MV Brisbane Star

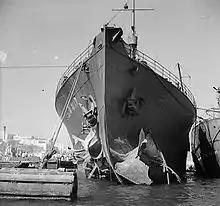
"Brisbane Star" damaged bow at Malta, August 1942

"Brisbane Star" stayed in Malta for almost four months, while her bow received temporary repairs good enough to return to deep sea service. On 7 December she left Malta with Convoy ME 11, which reached Port Said four days later. She then passed through the Suez Canal, called at Aden on 20 December, and spent Christmas 1942 and New Year 1943 heading south through the Indian Ocean. After calling at Cape Town in early January she reached Argentina. This may be when Blue Star had her bow further rebuilt at Puerto Belgrano Naval Base. She was at Buenos Aires at the end of January and again in late February, before leaving for home on 26 February. She went "via" Gibraltar, where she arrived on 21 March. A week later she left and joined Convoy MKF 11, which was "en route" from Bône in French Algeria to the Firth of Clyde. She reached Liverpool on 5 April.